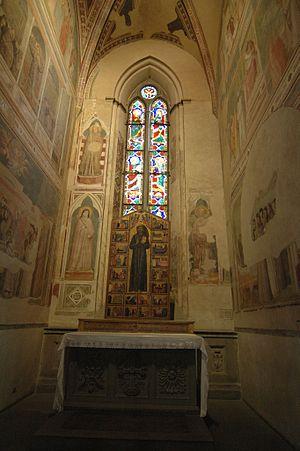
Cette page est une liste des œuvres de Giotto, plus précisément Giotto di Bondone ou Ambrogiotto di Bondone, peintre, un sculpteur et architecte italien du Trecento, dont les œuvres sont à l'origine du renouveau de la peinture occidentale. C'est l'influence de sa peinture qui va provoquer le vaste mouvement de la Renaissance à partir du siècle suivant.
La Chapelle Bardi est une chapelle de la basilique Santa Croce de Florence en Italie. Elle est célèbre pour les fresques de Giotto di Bondone peintes en 1318, consacrées à la vie de saint François d'Assise et commandées par la famille Bardi.